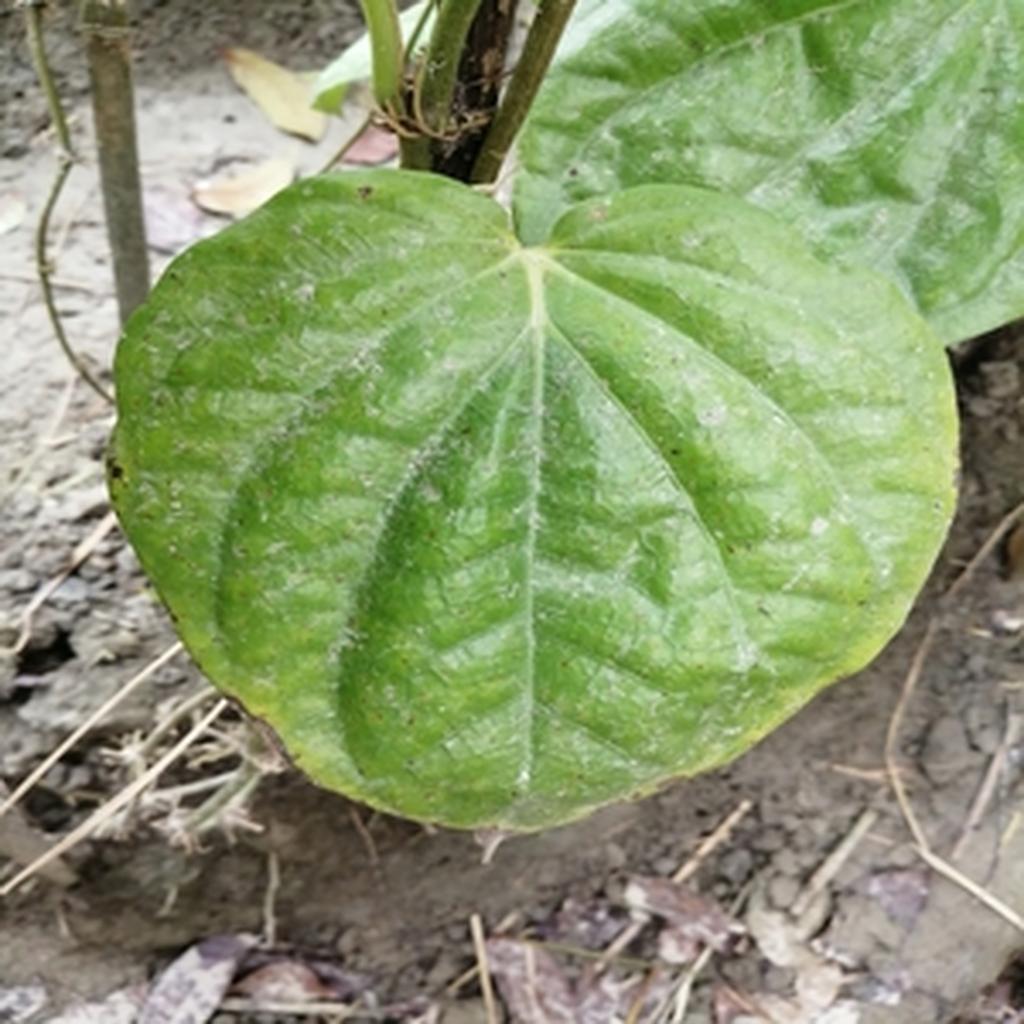
Label: Leaf_Spot